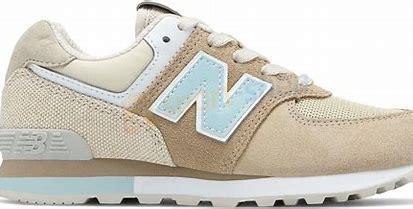
Brand: New
Model: Balance GC574